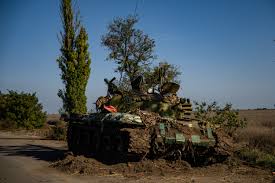
Label: Tank